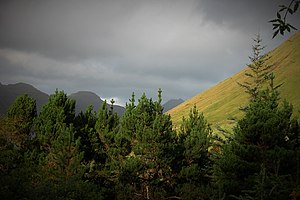
Kunoy bygd / Galleri
Kunoy bygd ligger på vestkysten af den færøske ø Kunoy. Fra Borðoy er der en dæmning over til Kunoy og en tunnel til bygden. Før tunnellen blev bygget var postbåden fra Klaksvík den eneste forbindelse til omverdenen.